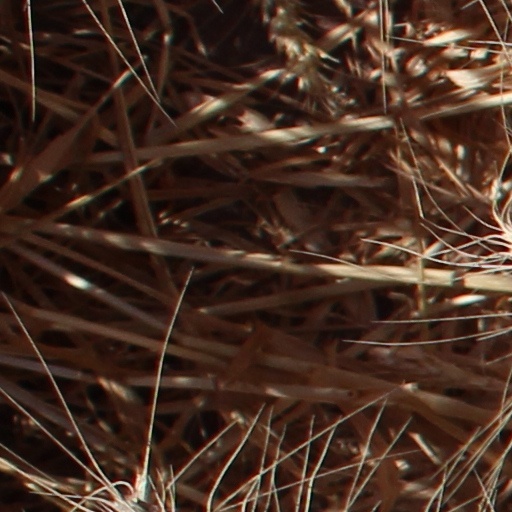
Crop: wheat